Lim Koon Yang

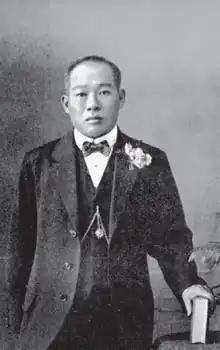

Lim Koon Yang (11 October 1860 – 18 June 1934), was a Straits Chinese resident of Singapore. He was the managing clerk of the Braddell Brothers law firm from 1899-1932, and a manager of St. Andrew's School and St. Peter's Mission Church. At the time of his death, he was one of the oldest Straits Chinese people in Singapore, passing away at 73 years of age.